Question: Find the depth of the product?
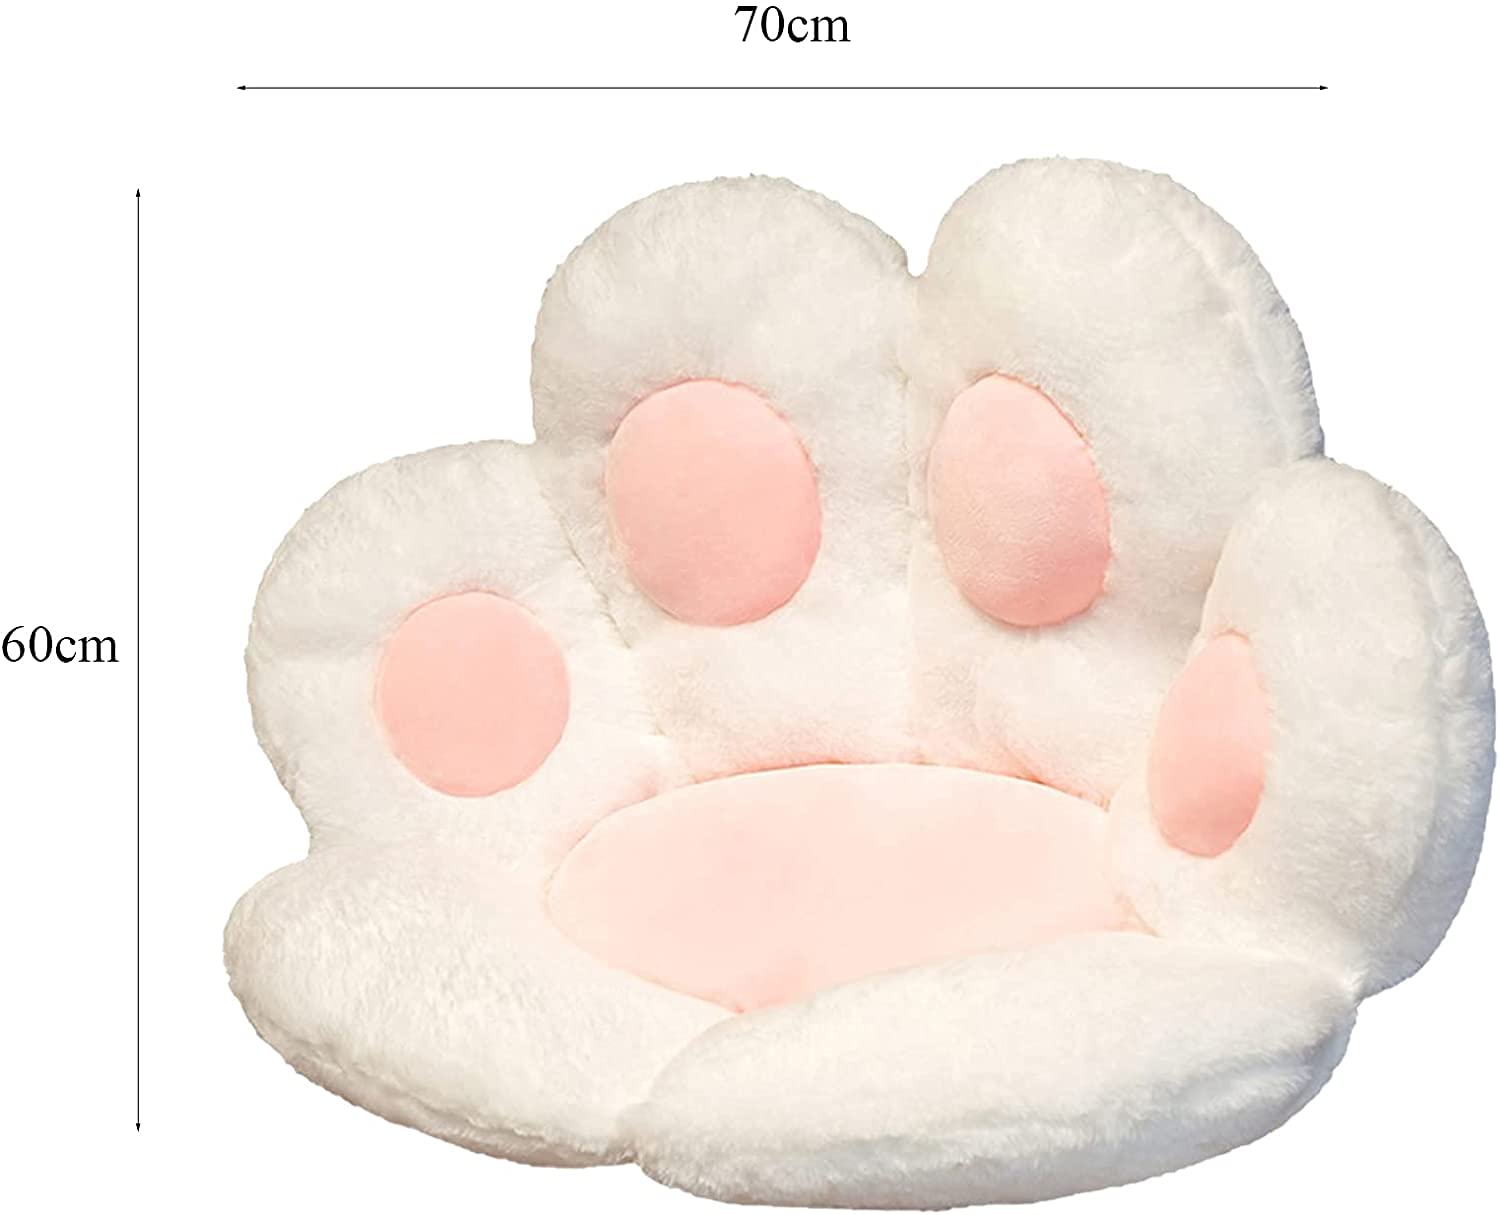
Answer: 70.0 centimetre